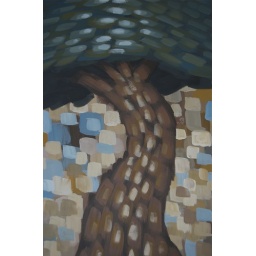
a tree planted by the water